Question: Please indicate a possible affordance area of hit_baseball_bat that can be used for hitting
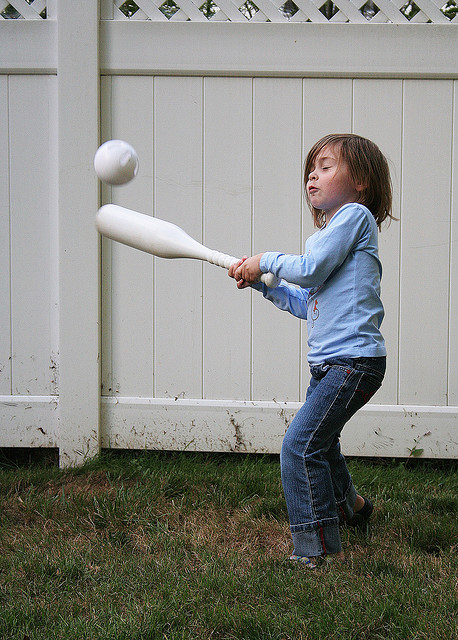
Answer: [103.083, 205.184, 194.749, 254.351]